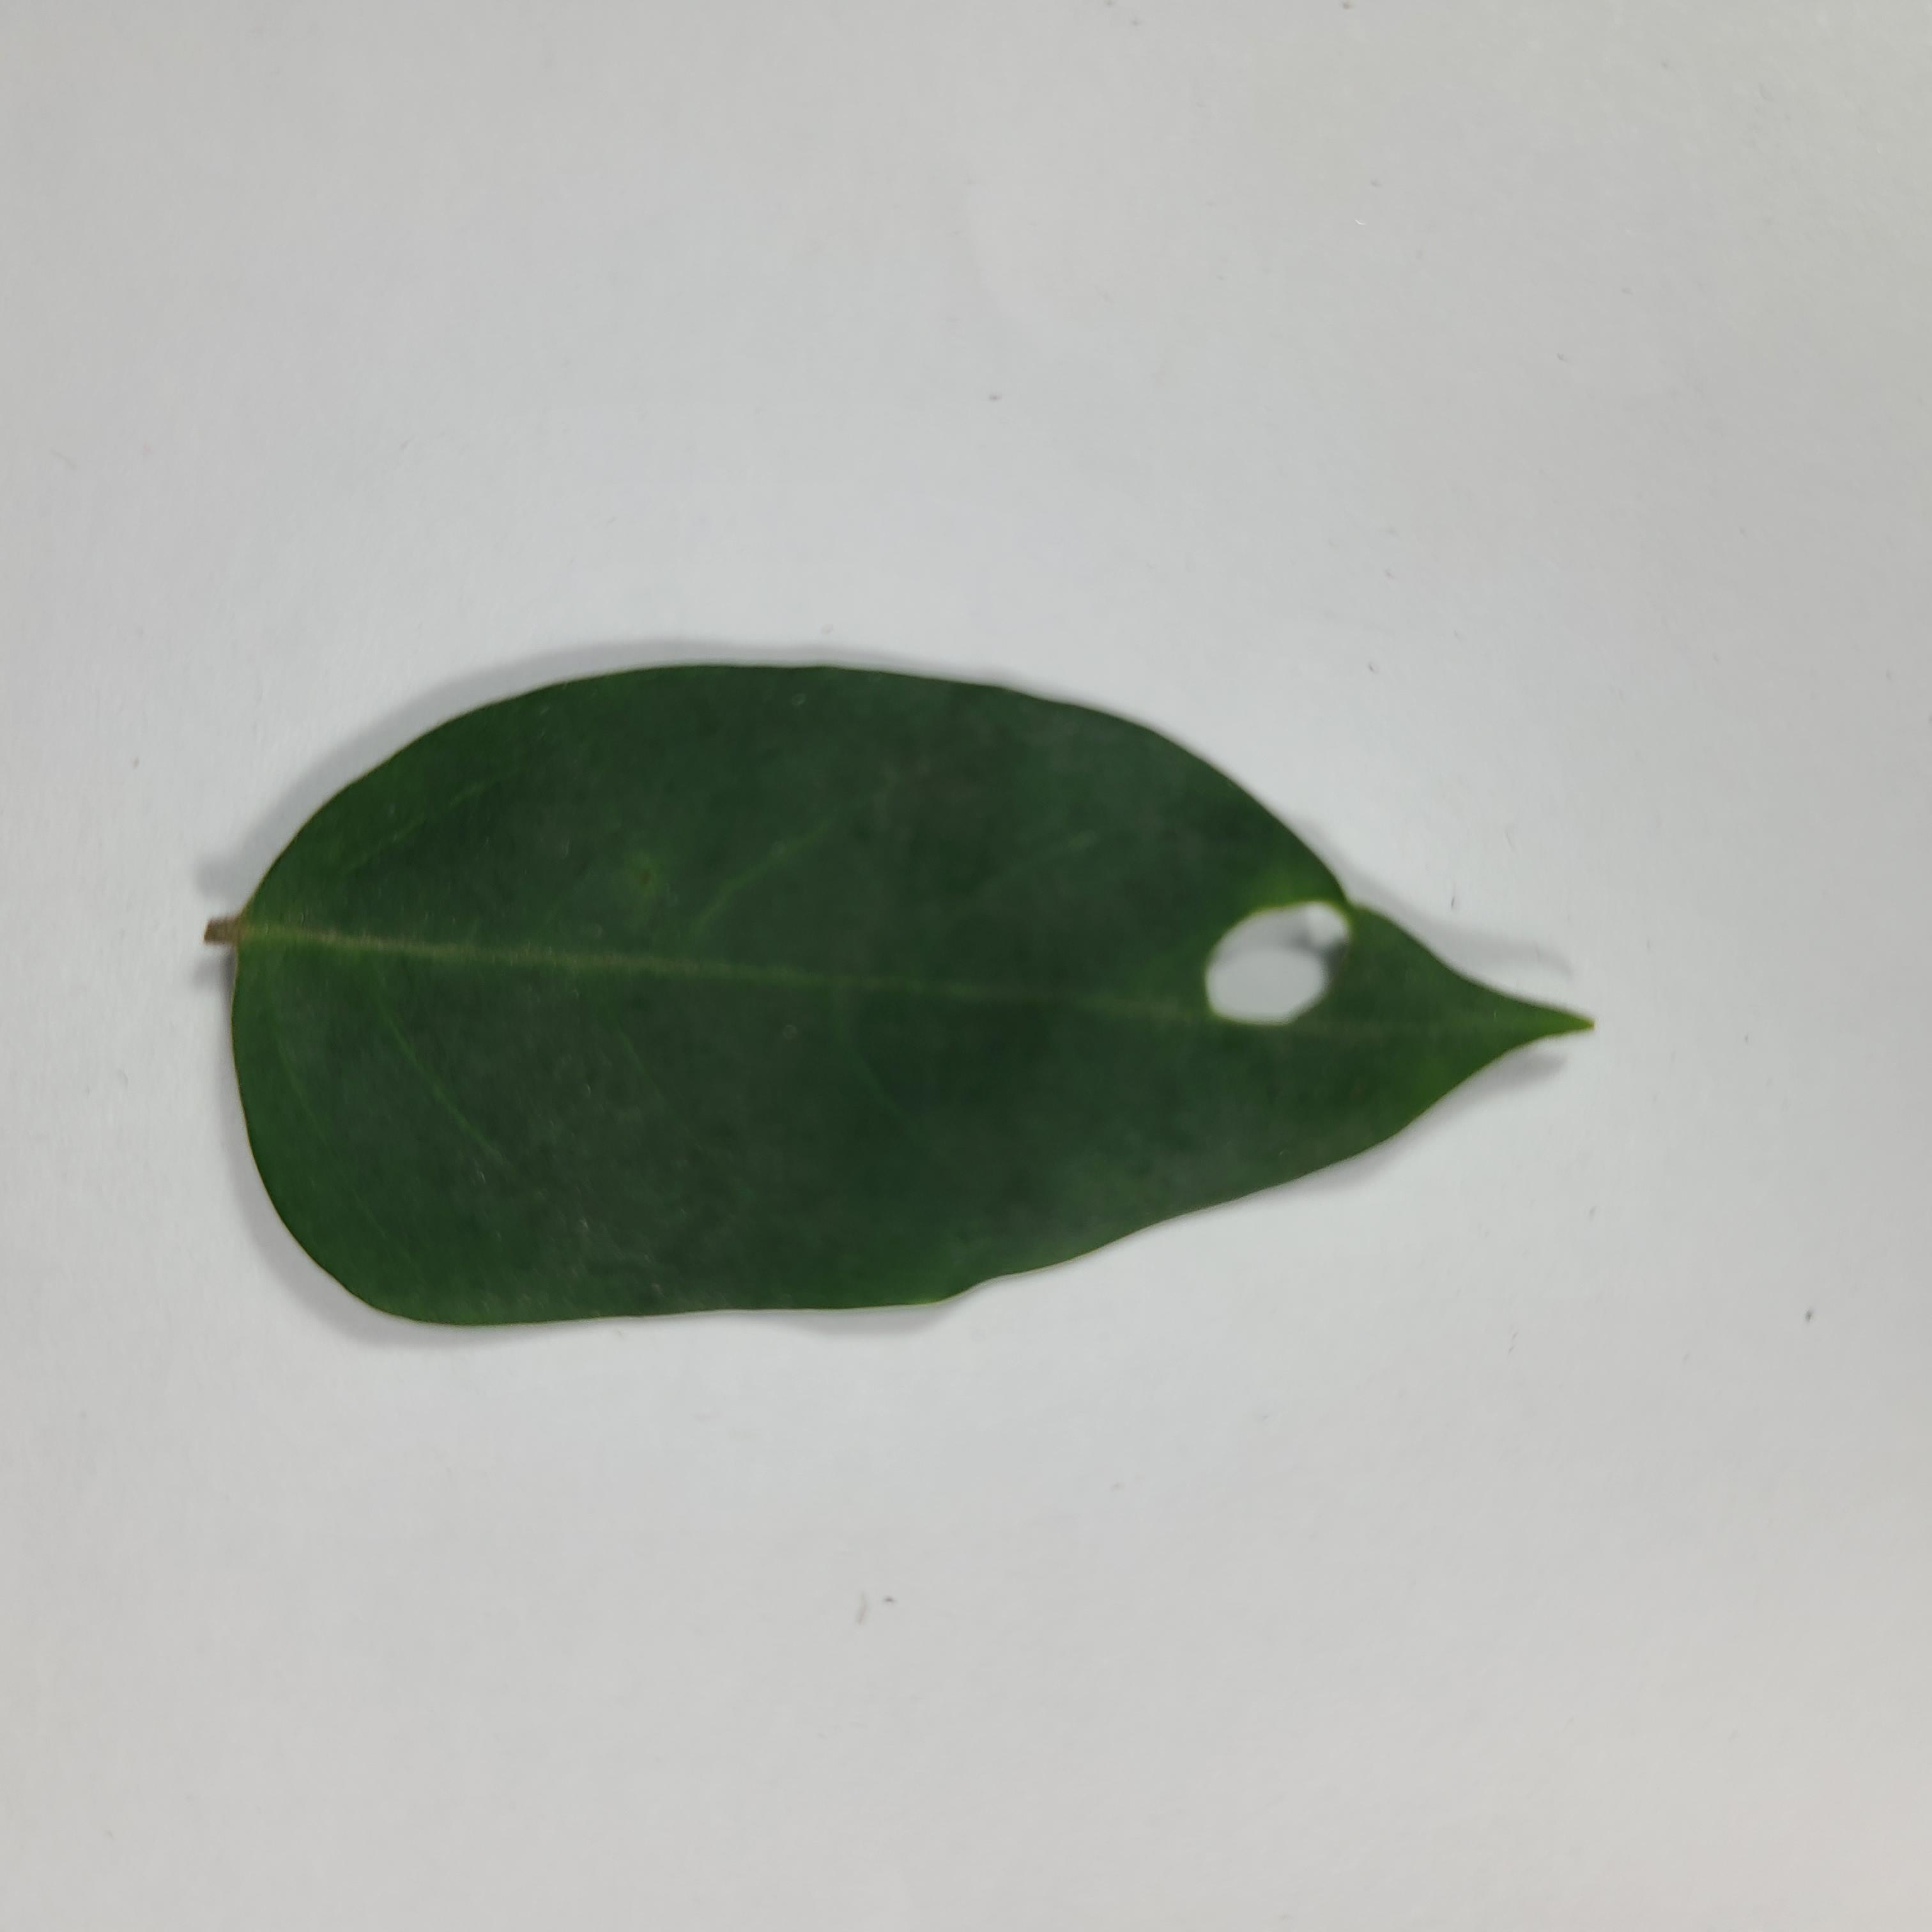
Label: Insect Hole leaves